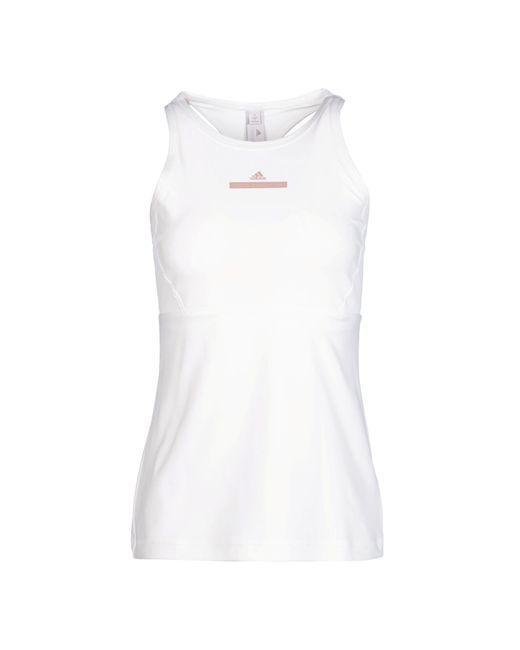
Weißes ärmelloses mit Racerback-Design, Freizeitkleidung